Gaia Realini

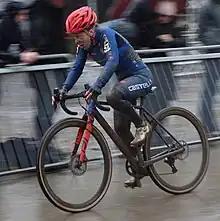
Realini in 2019

Gaia Realini (born 19 June 2001) is an Italian professional racing cyclist, who currently rides for UCI Women's WorldTour Team .